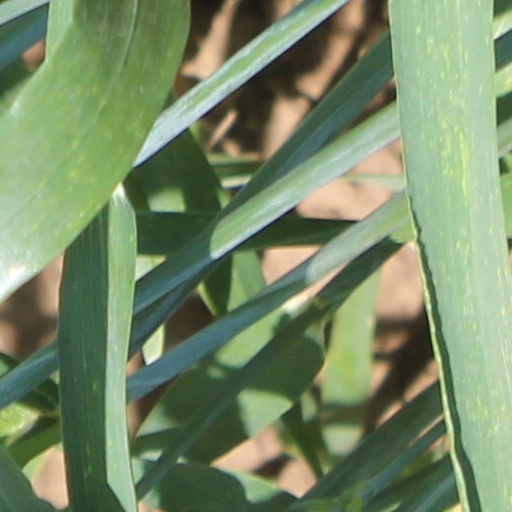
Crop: wheat